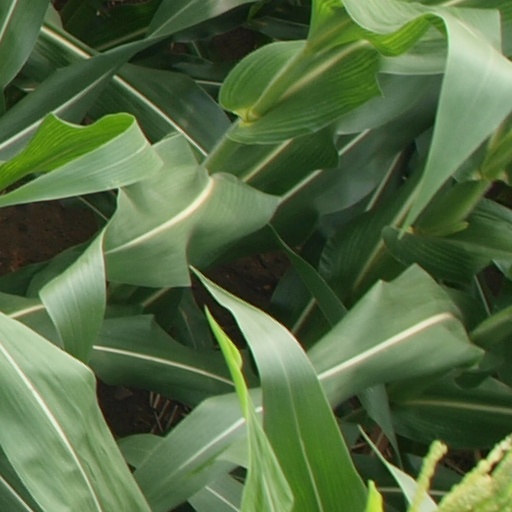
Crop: maize; corn